Asahi, Ibaraki

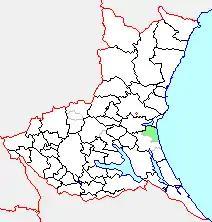
Map of Asahi, Ibaraki

As of 2003, the village had an estimated population of 11,825 and a density of 219.80 persons per km. The total area was 53.80 km.